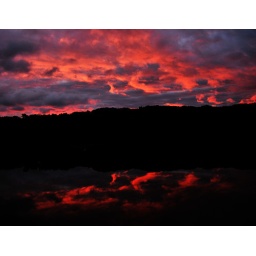
The clouds were rolling, and this was in a few minute span before all turned gray.Union Pond Manchester Ct